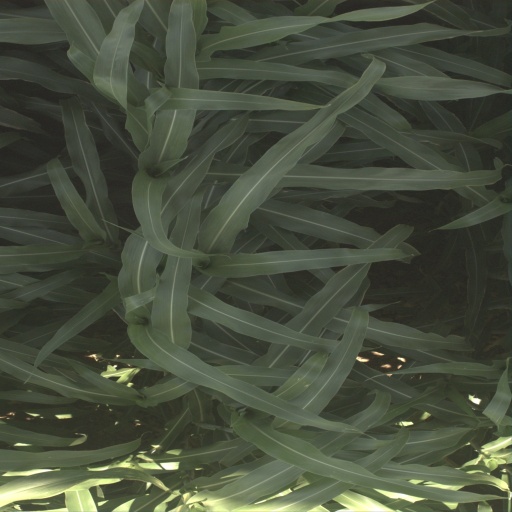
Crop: sorghum